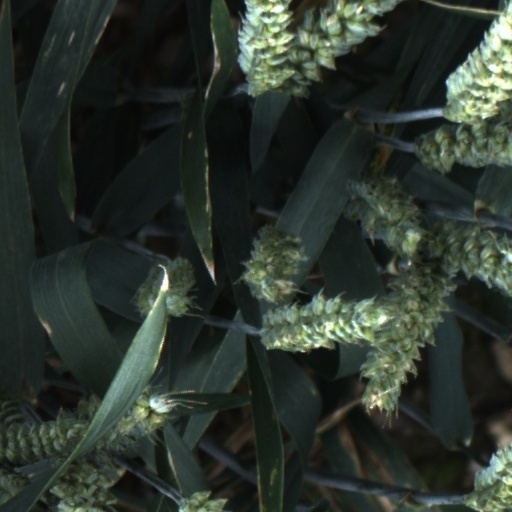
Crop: wheat